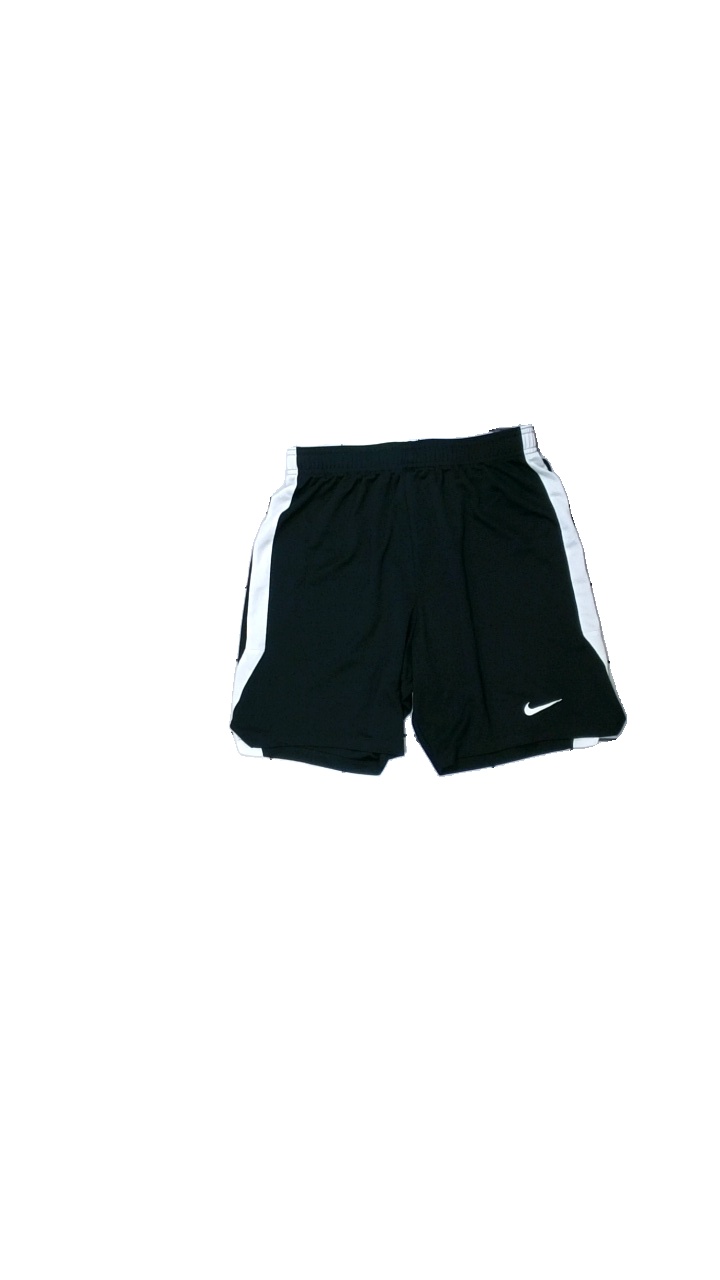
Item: Shorts (Ladies)
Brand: Nike
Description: Black and white shorts from Nike, size M. Poor condition.
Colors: Black, White
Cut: Regular
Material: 100% poly
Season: Summer
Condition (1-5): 2
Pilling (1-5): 5
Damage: pulled threads
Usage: Recycle
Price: <50